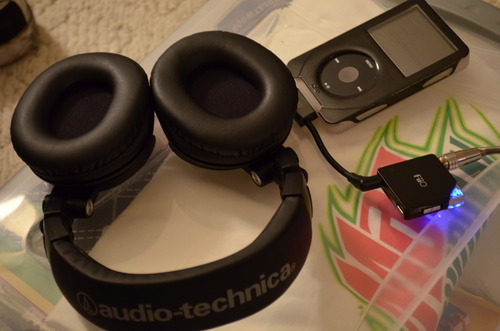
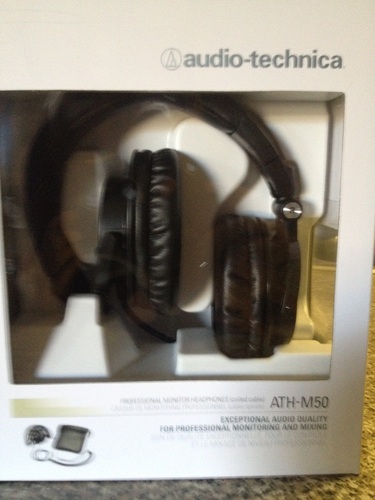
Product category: headphones
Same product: yes